Moshe Ber Beck

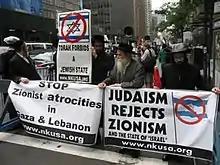
Moshe Ber Beck (center, in gray caftan)

Moshe Ber Beck, or Moshe Dov Beck (May 17, 1934 – April 15, 2021) was a Hungarian-born American rabbi and anti-Zionist campaigner. He was the leader of one of the Neturei Karta branches in the United States.